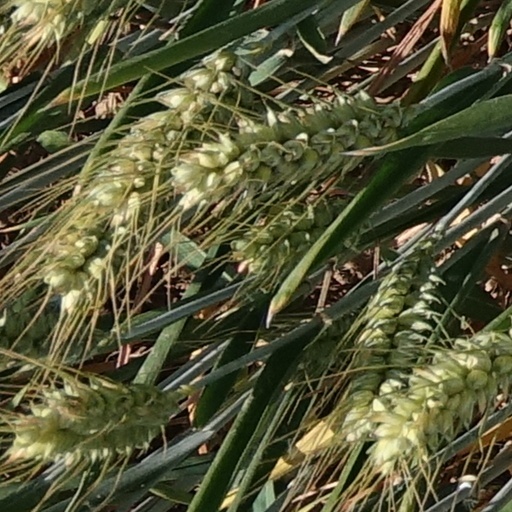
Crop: wheat